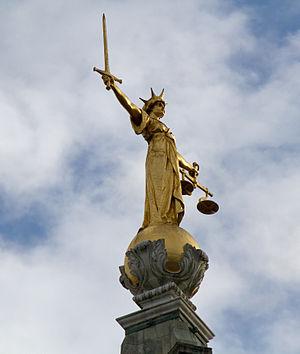
Jeremy Thorpe est un homme politique britannique né le 29 avril 1929 à Londres et mort le 4 décembre 2014 dans cette même ville. Il est député à la Chambre des communes de 1959 à 1979, et dirige le Parti libéral de 1967 à 1976. En mai 1979, il passe en jugement auprès de la Haute cour criminelle de Old Bailey pour complot et incitation au meurtre sur la personne de Norman Scott, un ex-mannequin dont il a été très proche dans le passé. Thorpe est acquitté de toutes les charges retenues contre lui, mais cette affaire porte un coup fatal à sa carrière politique.